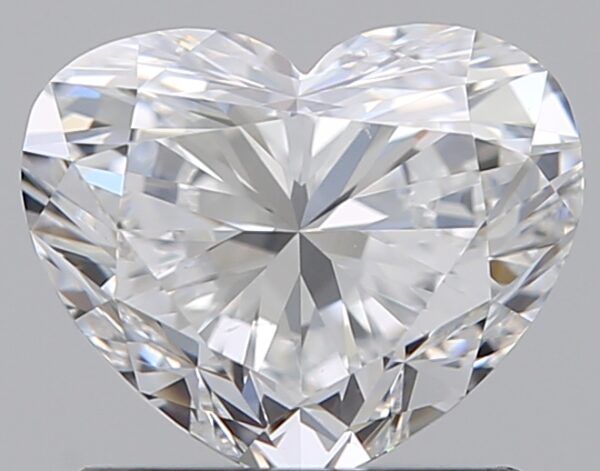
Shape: heart
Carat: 1
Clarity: VS1
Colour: D
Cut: GD
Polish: EX
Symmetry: EX
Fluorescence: F
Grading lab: GIA
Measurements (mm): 5.71 x 6.96 x 3.95